Ardhamandapa

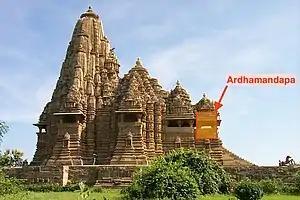
Ardhamandapa of the Khajuraho Kandariya Mahadeva Temple

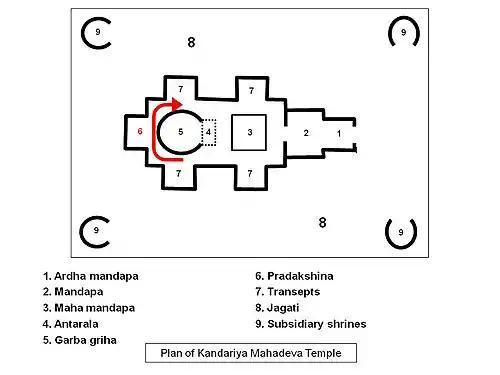
Plan of Kandariya Mahadeva temple

In Hindu temple architecture, Ardhamandapa (lit. half-open hall), also spelled "artha mandapam" or "ardh mandapam", is an important element of the entrance group. It is an entrance porch forming a transitional area between the outside and a mandapa of the temple.